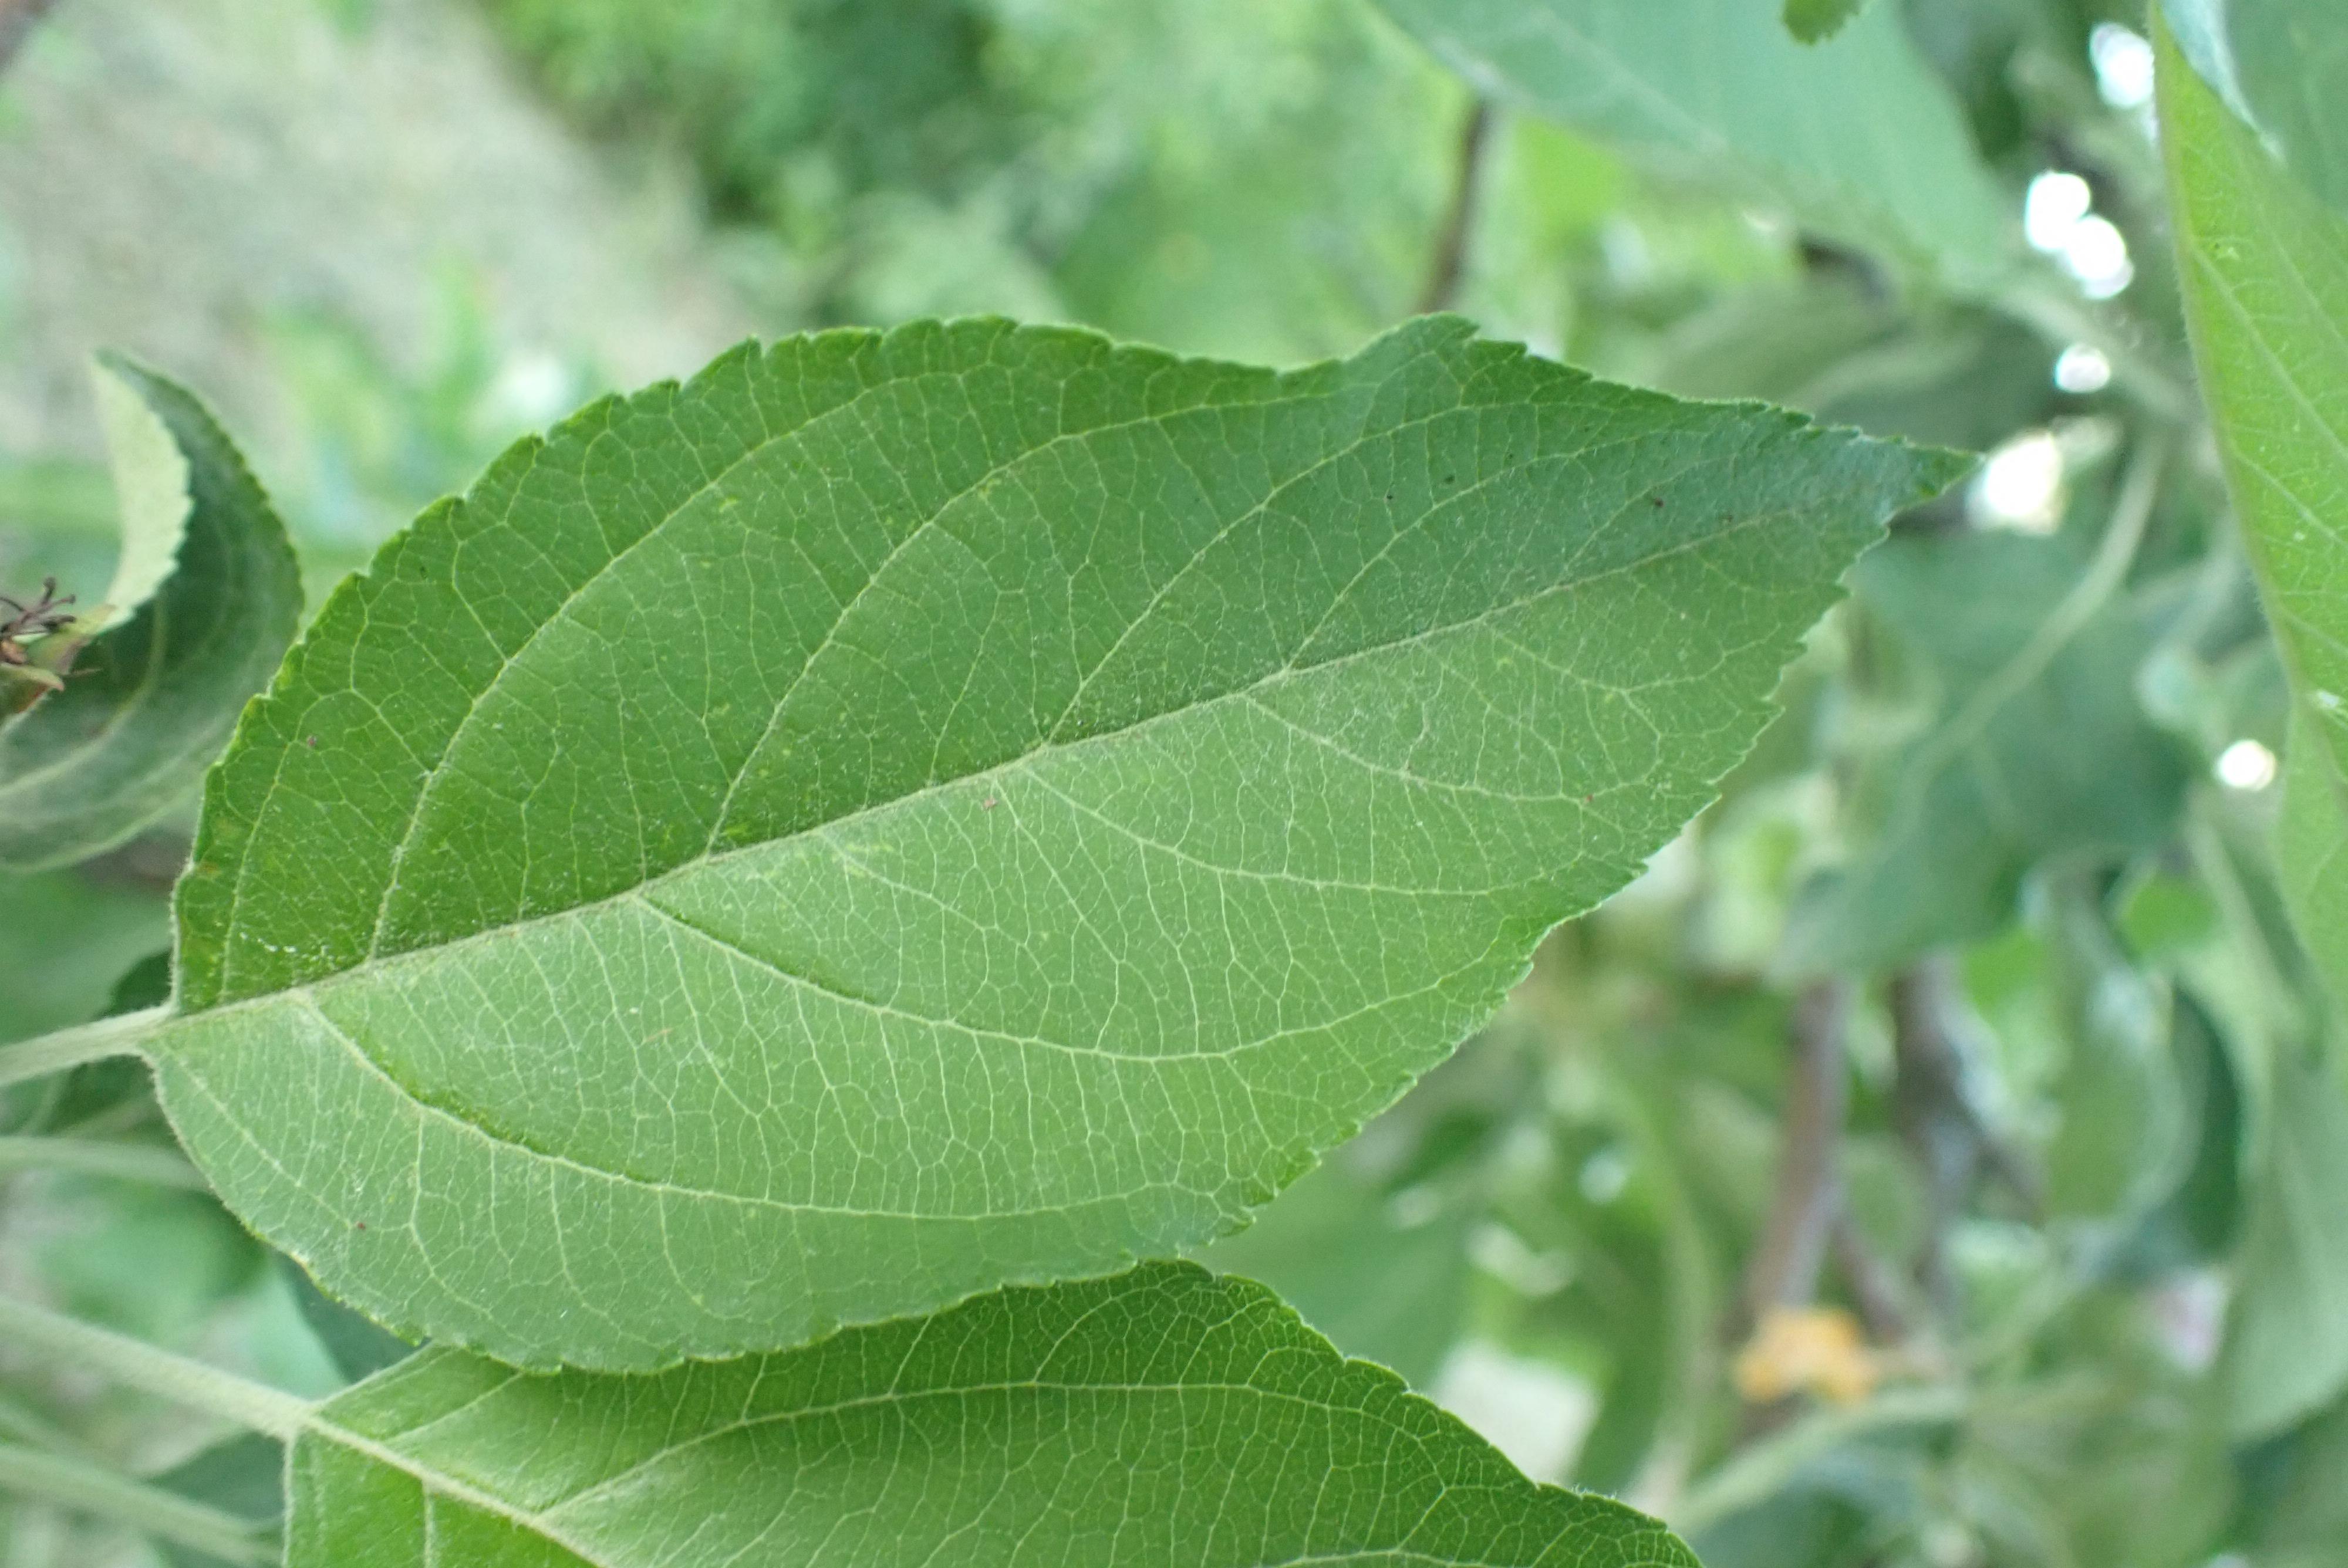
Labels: healthy